Qishanlu station

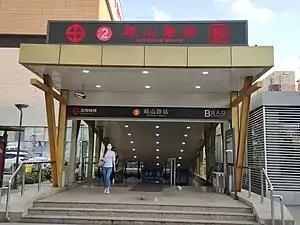
Entrance B

Qishanlu is a station on Line 2 of the Shenyang Metro in Huanggu District in China. The station opened on 30 December 2011.